Horned deity

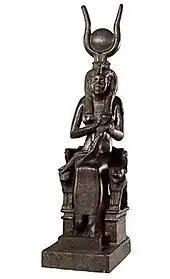
Isis with horns

Isis, another maternal goddess, was traditionally depicted with a throne on her head. However, during the Old Kingdom period, she was portrayed with cow horns framing a sun disk, specifically in the Pyramid Texts.